Warthin's tumor

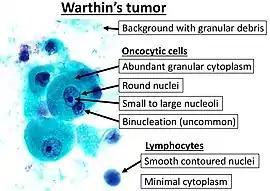
Cytopathology of Warthin's tumor, with typical cellular features (and a relatively uncommon binucleated cell). Pap stain.

Warthin's tumor, also known as papillary cystadenoma lymphomatosum, is a benign cystic tumor of the salivary glands containing abundant lymphocytes and germinal centers (lymph node-like stroma). It is named for pathologist Aldred Scott Warthin, who described two cases in 1929.